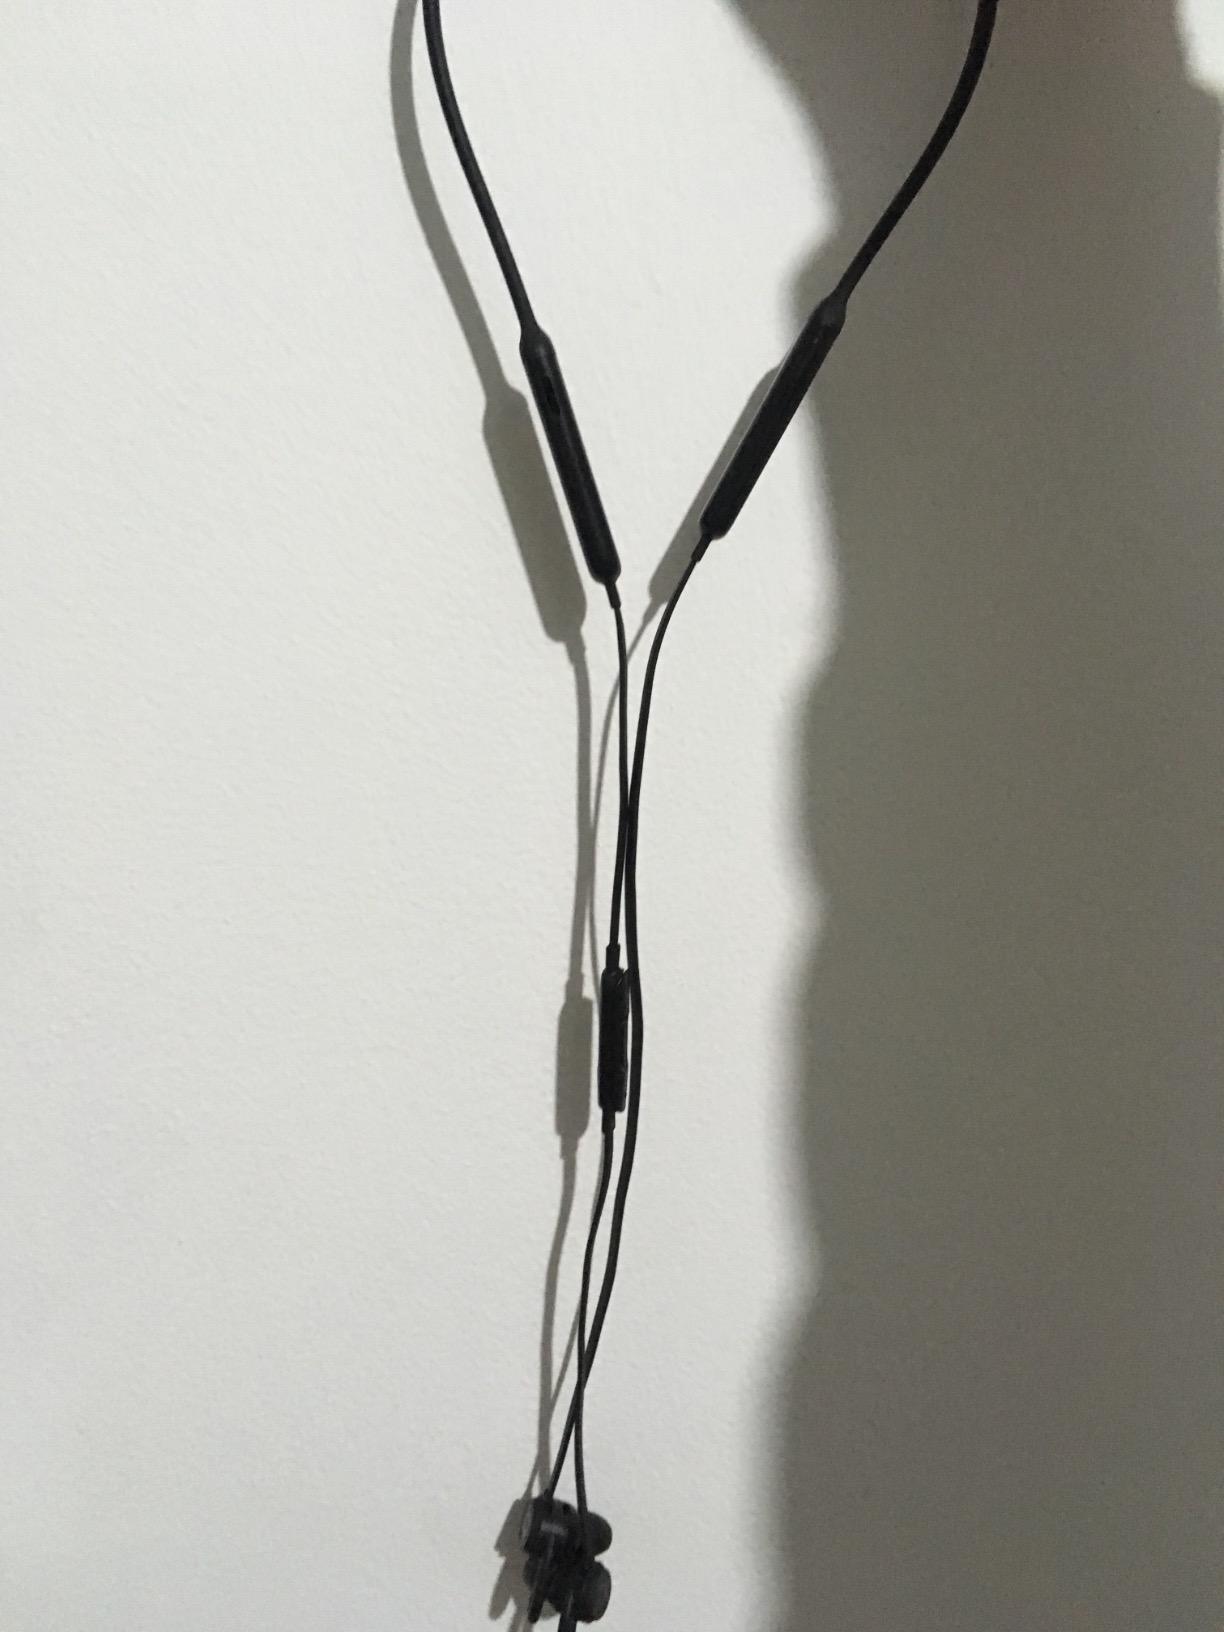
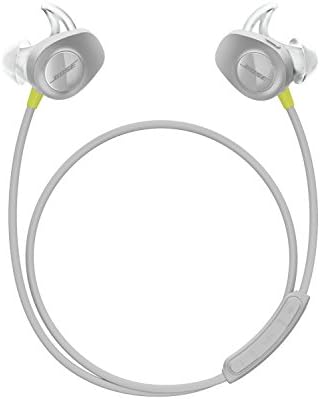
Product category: headphones
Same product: no